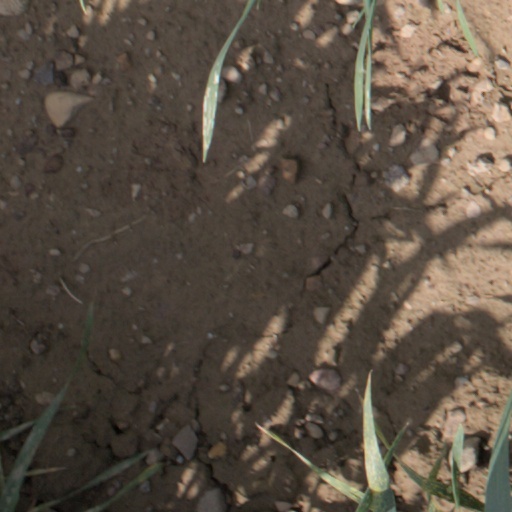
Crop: wheat